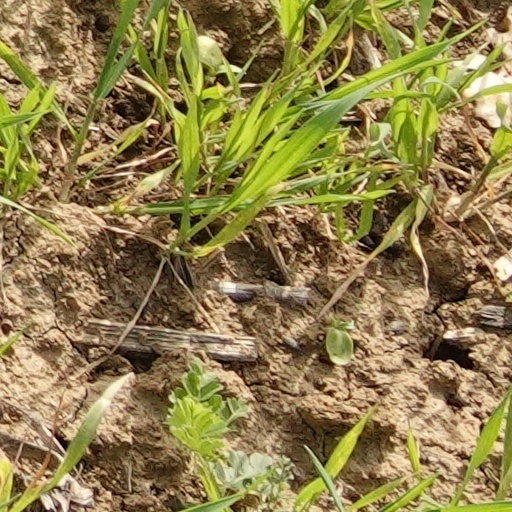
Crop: wheat